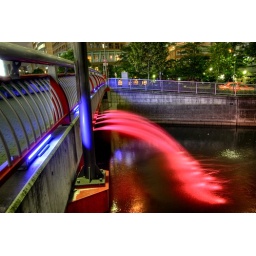
This is a bridge in front of Osaki Front Tower. Lights up at night with neon blue and red.